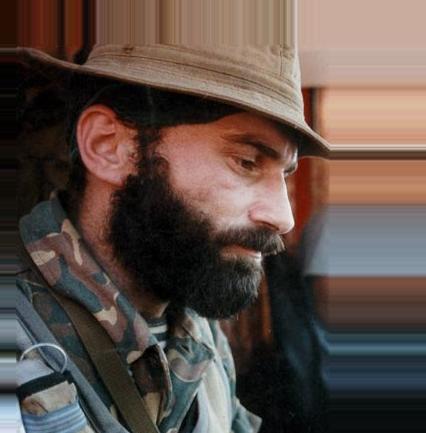
Age: 29